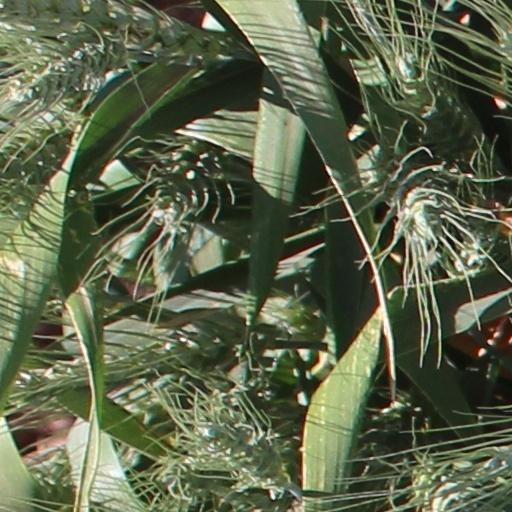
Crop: wheat